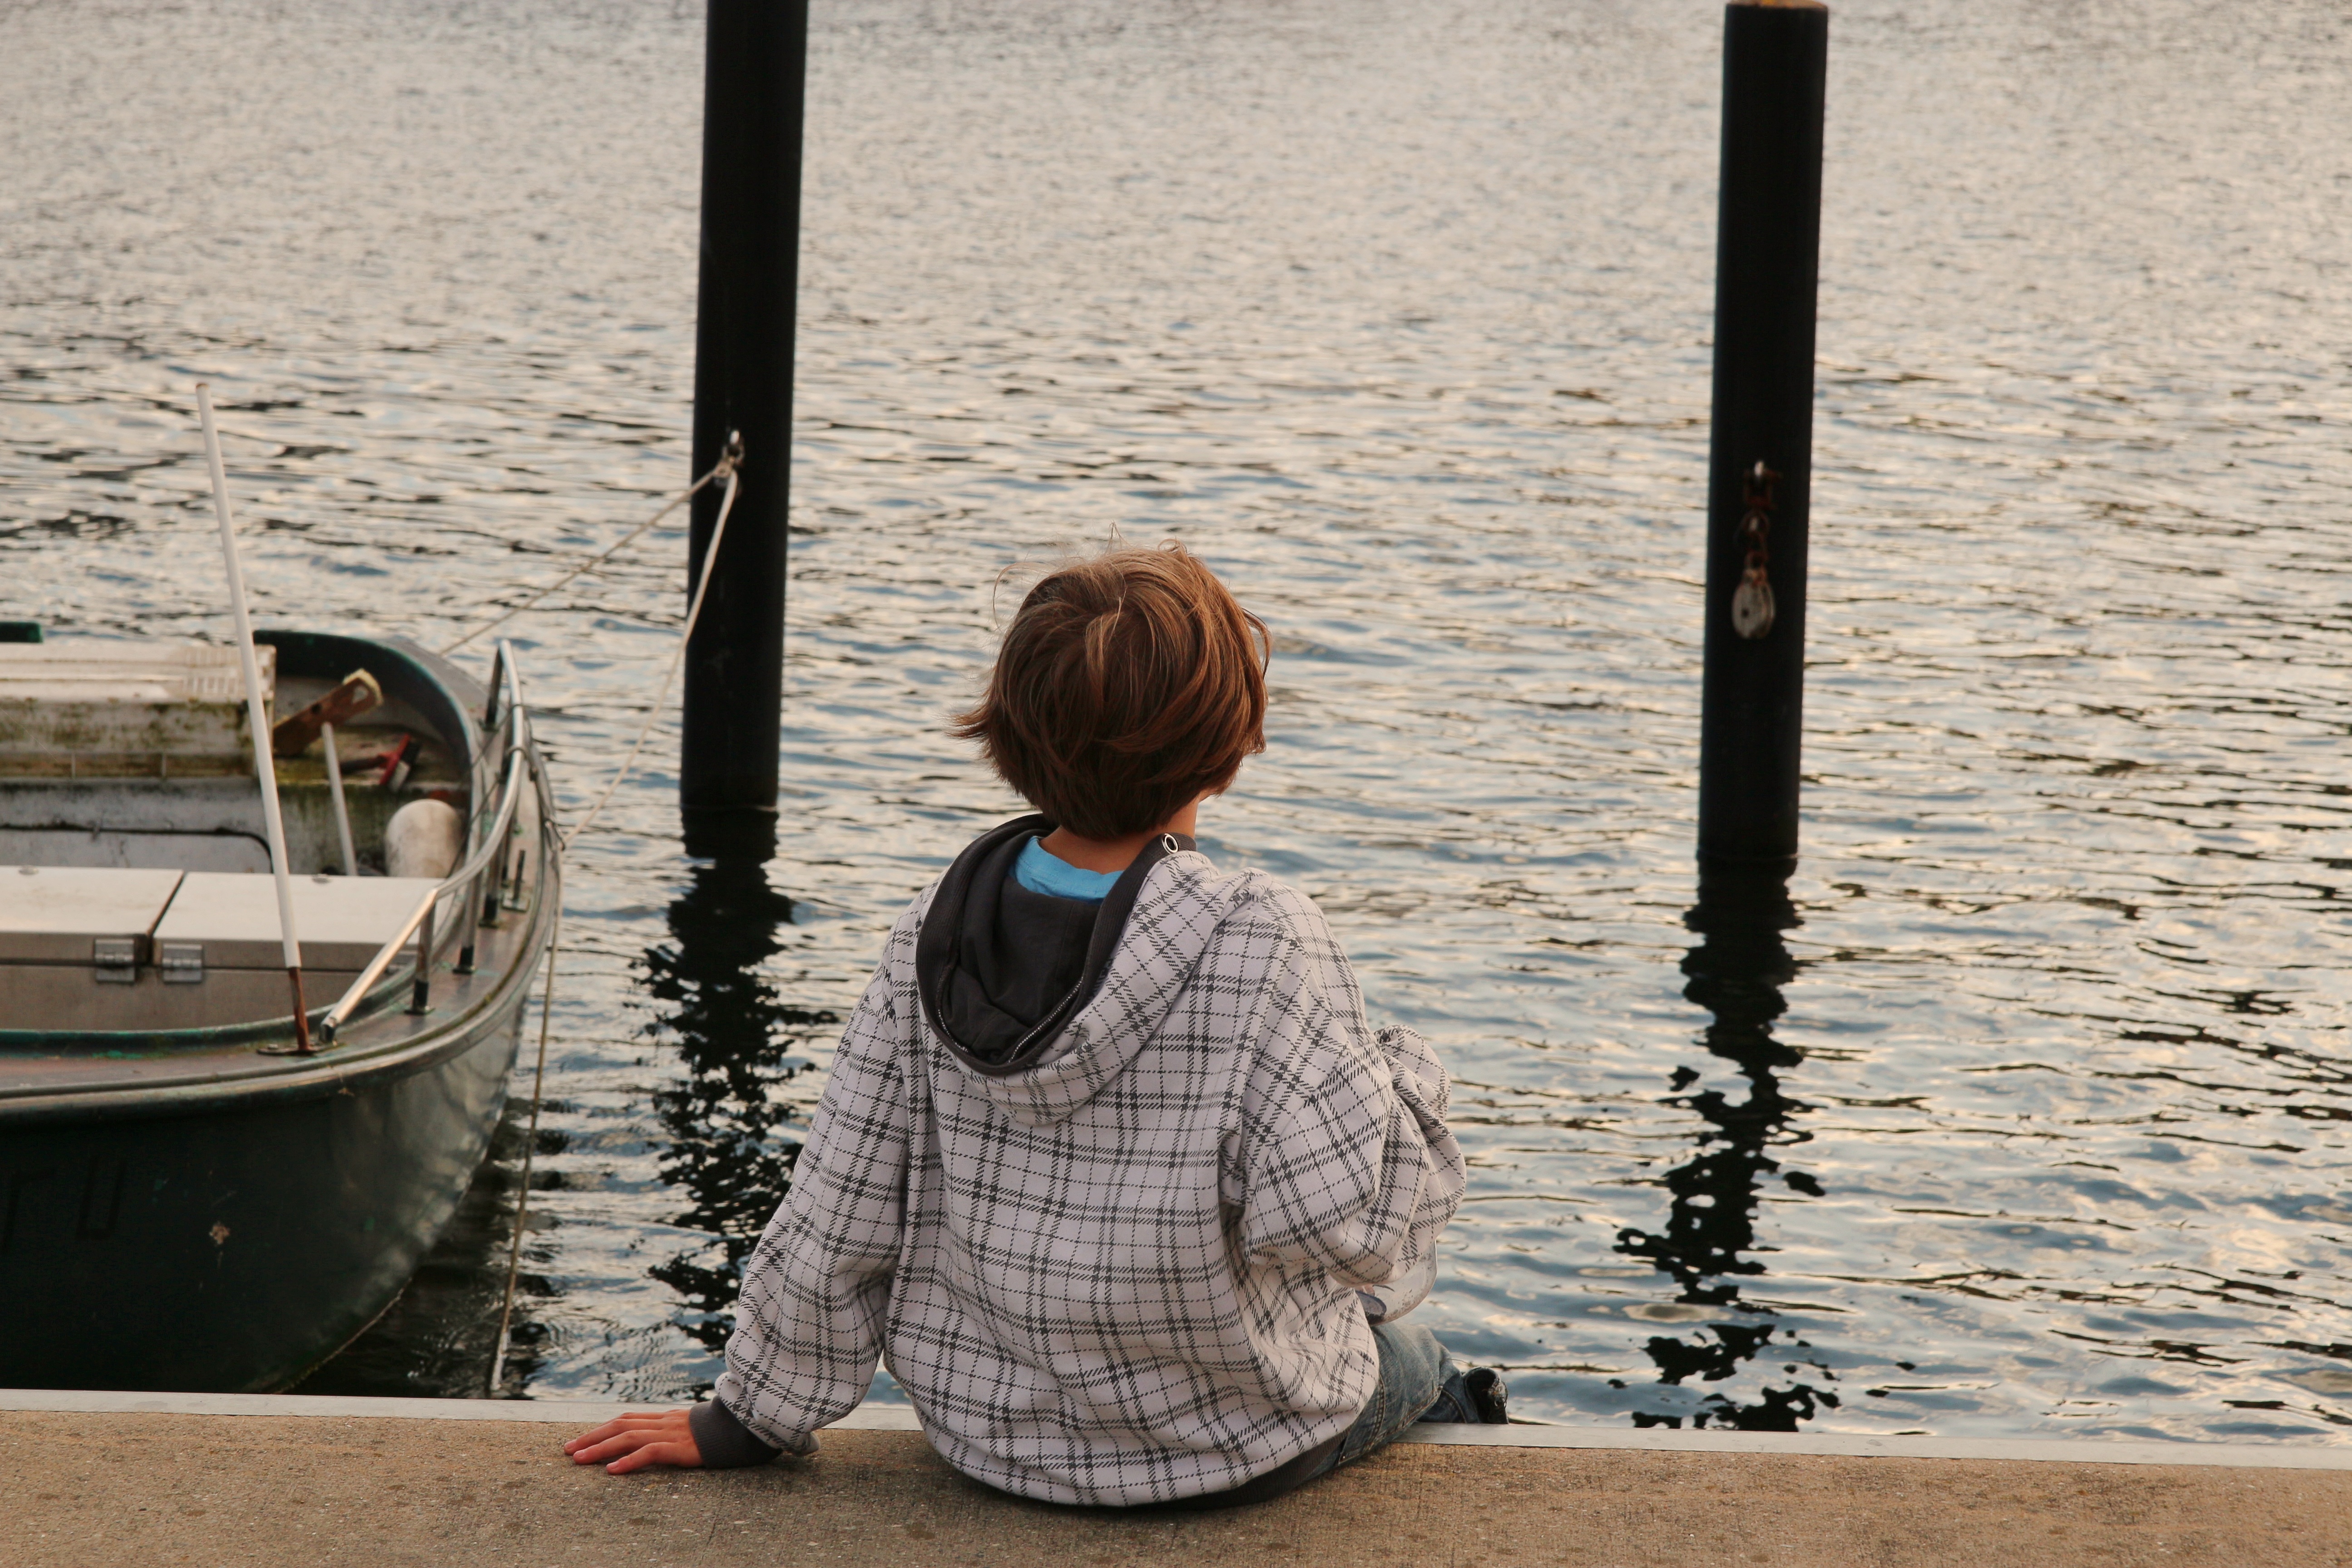
beach, sea, water, sand, boy, summer, boot, evening, spring, child, port, lonely, children, sea view, human positions